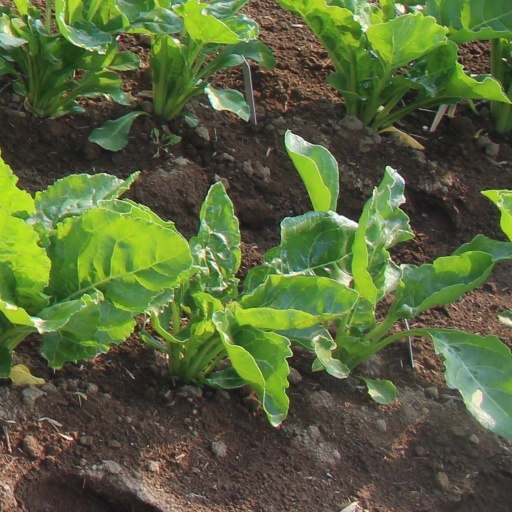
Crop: sugar beet